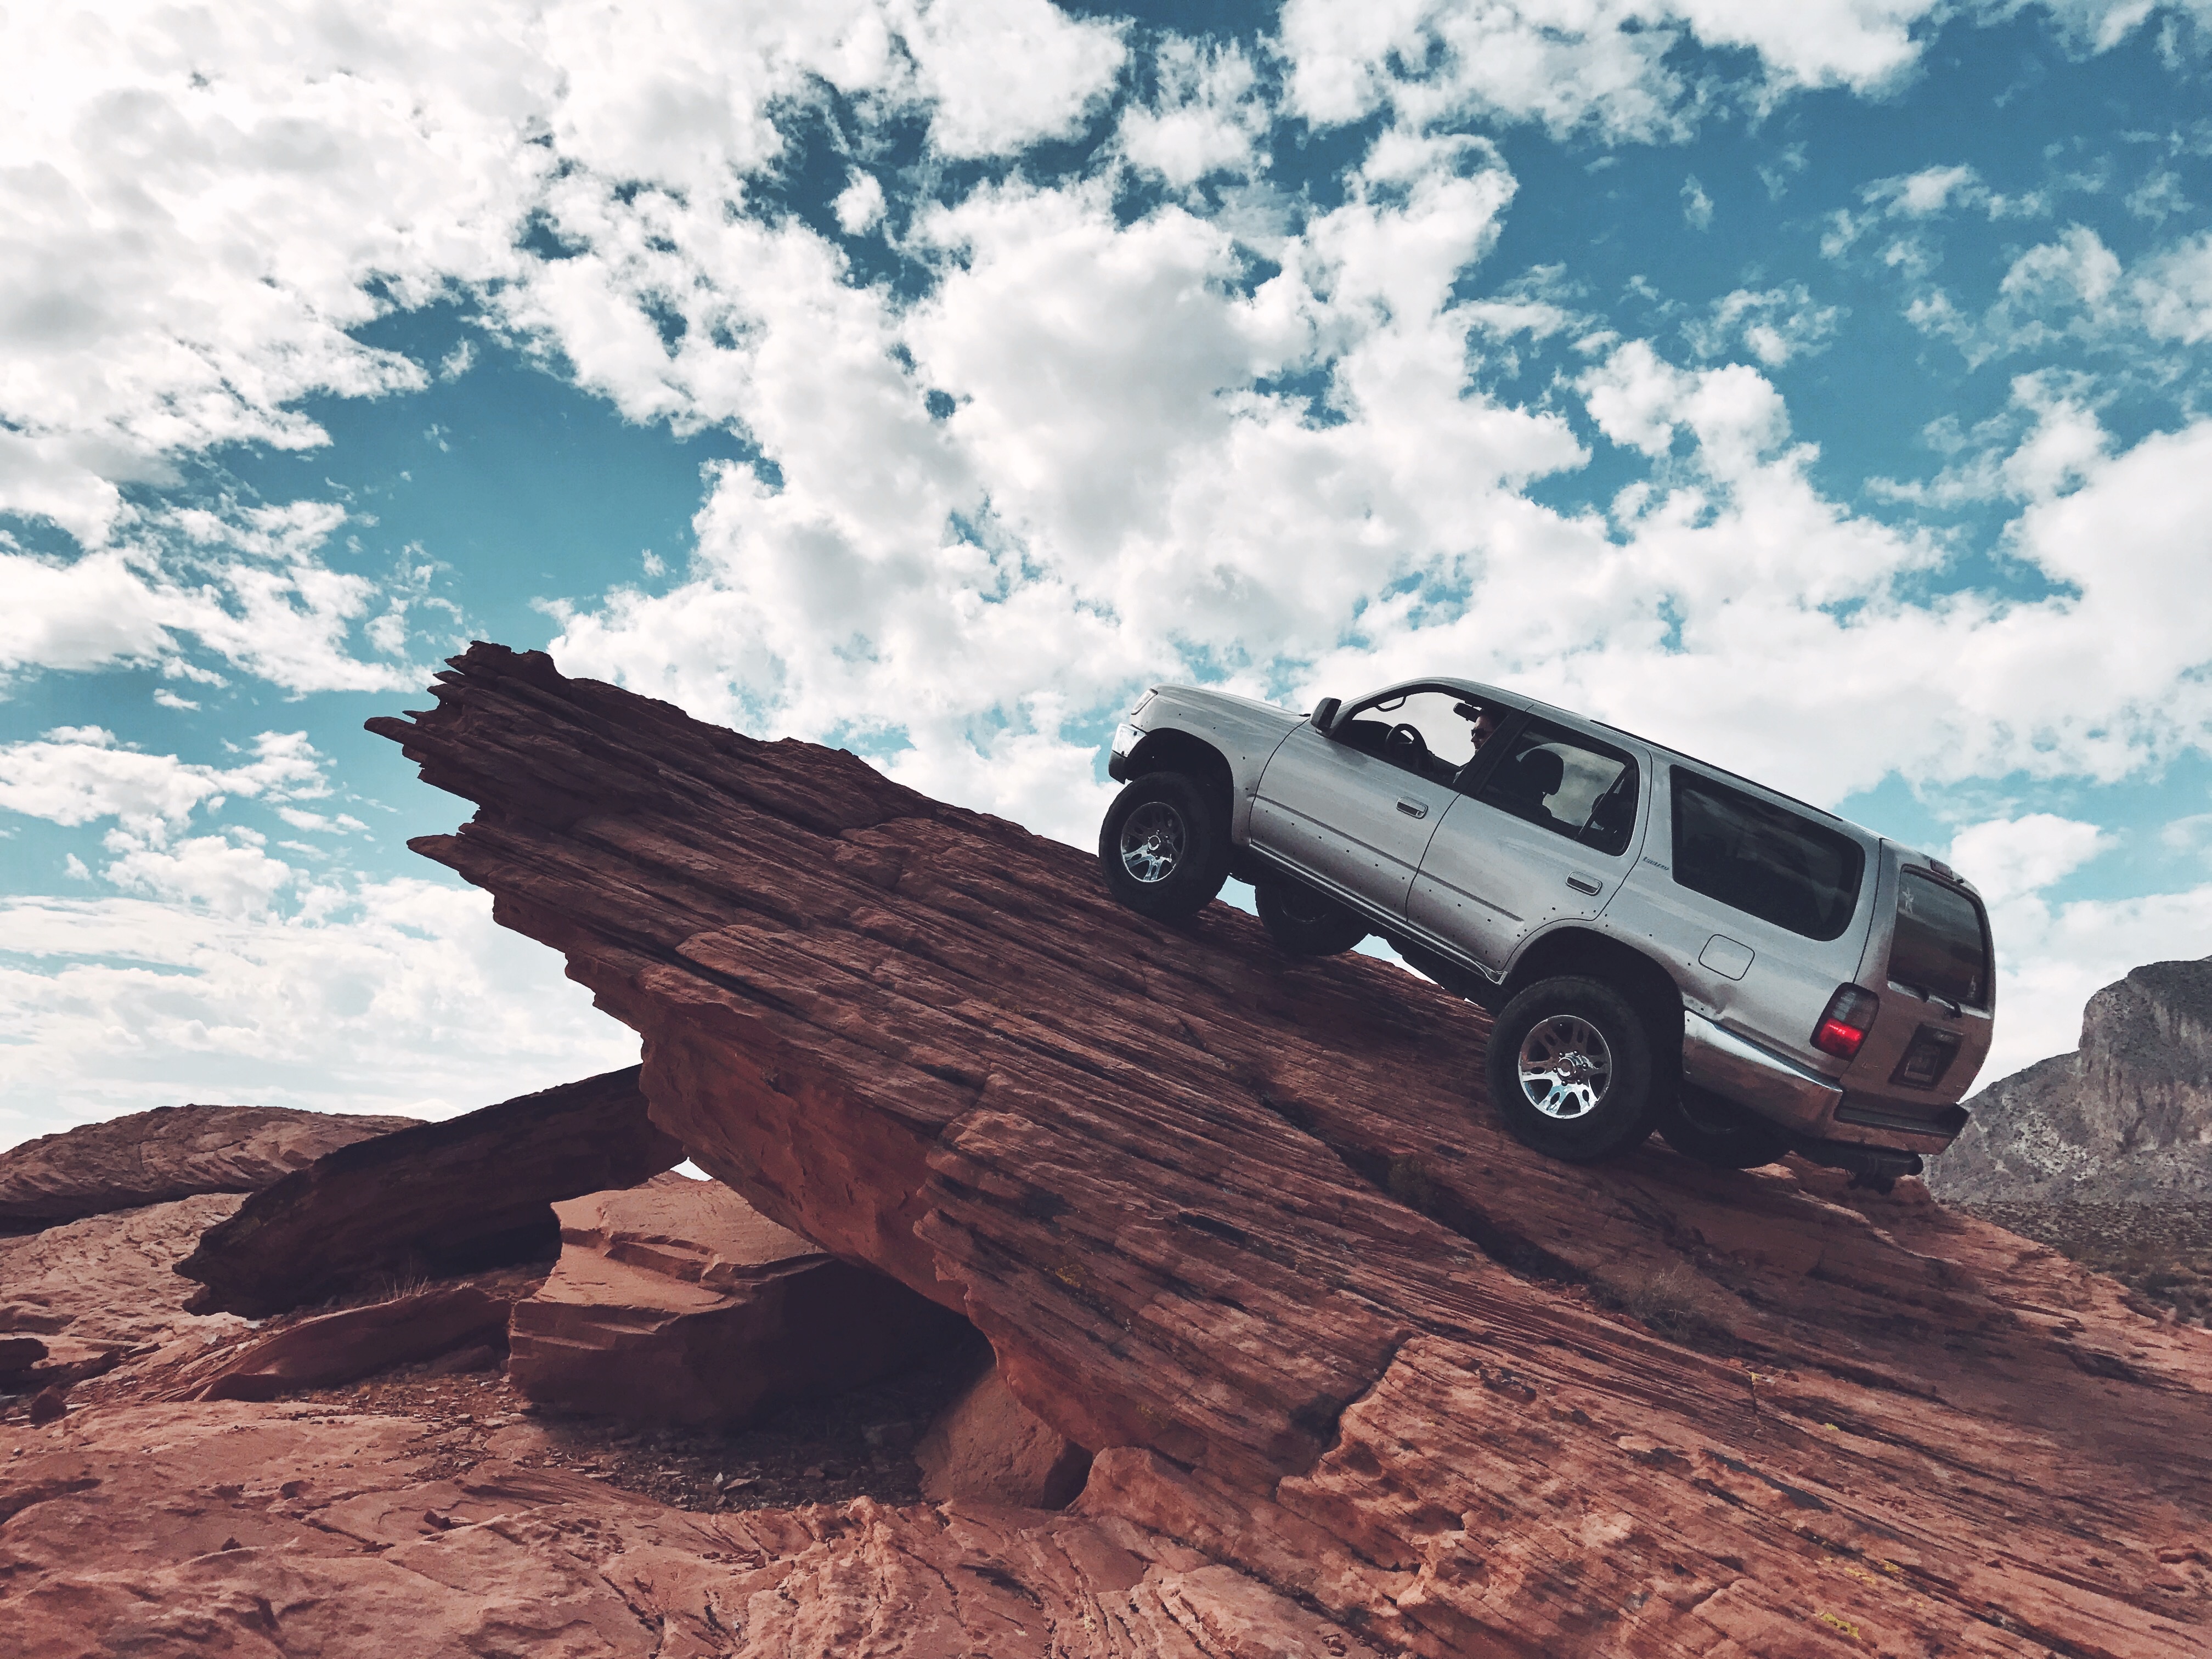
landscape, rock, car, jeep, vehicle, material, automobile make, natural environment, off roading